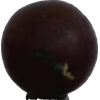
Label: gooseberry